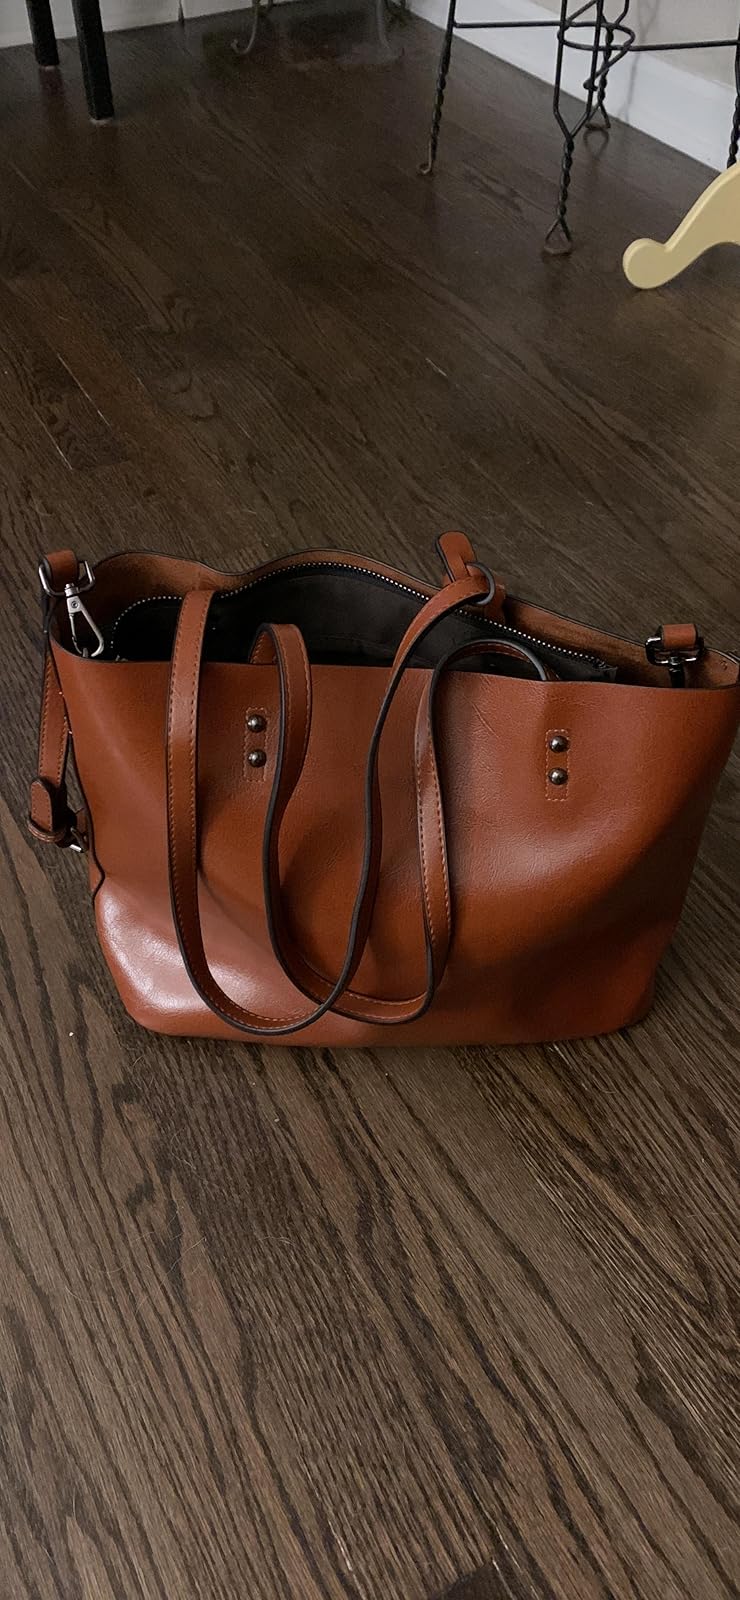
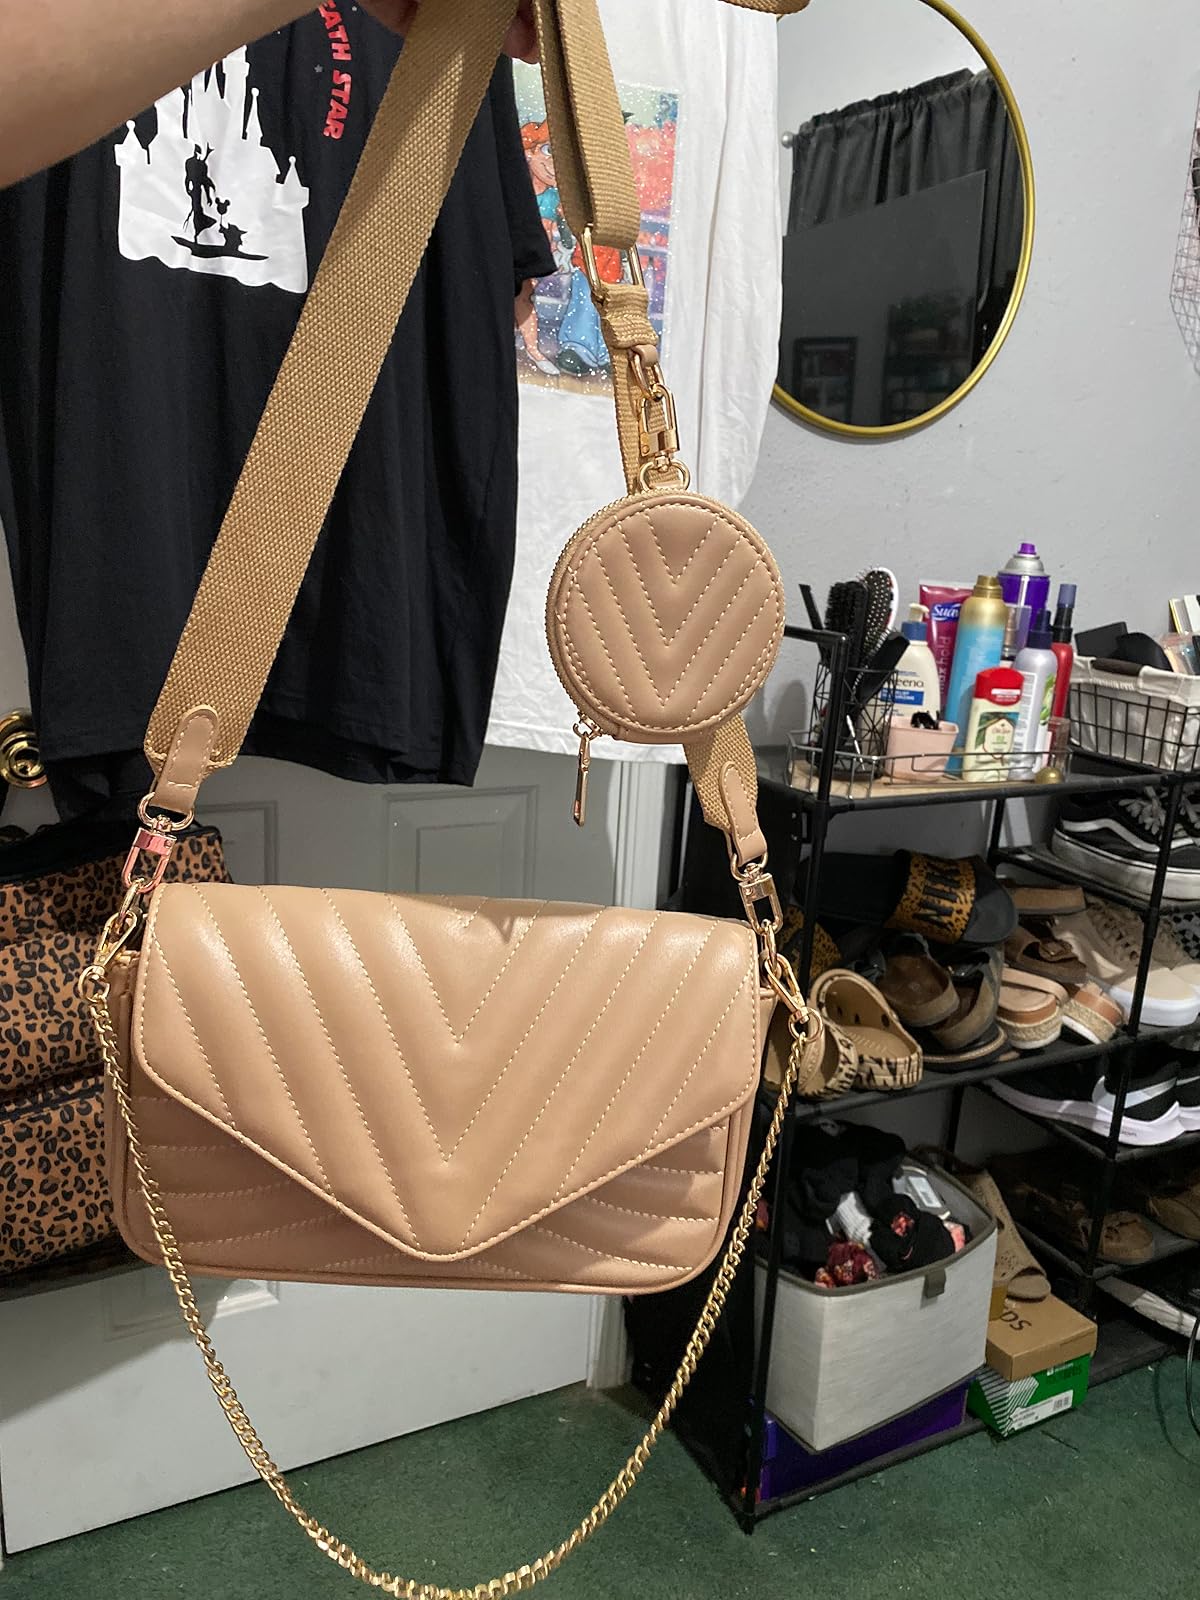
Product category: accessories_handbag
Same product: no